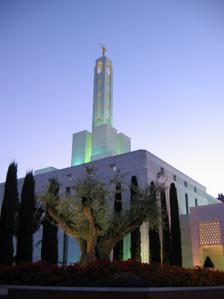
Building: Madrid Spain Temple
Country: Spain
Year built: 1999
Madrid Spain Temple Number 56 Dedication 19 March 1999, by Gordon B. Hinckley Site 3.5 acres (1.4 ha) Floor area 45,800 sq ft (4,250 m 2 ) Official website • News & images Church chronology ← Colonia Juárez Chihuahua Mexico Temple Madrid Spain Temple → Bogotá Colombia Temple Additional information Announced 4 April 1993, by Ezra Taft Benson Groundbreaking 11 June 1996, by Gordon B. Hinckley Open house 20 February – 13 March 1999 Designed by Arquitechior Langdon, SA. Location Madrid , Spain Geographic coordinates 40°24′0.323999″N 3°37′53.68800″W / 40.40008999972°N 3.6315800000°W / 40.40008999972; -3.6315800000 Exterior finish Italian Camaro Marble Temple design Classic modern, single-spire design Baptistries 1 Ordinance rooms 4 (stationary) Sealing rooms 4 Clothing rental Yes ( edit ) The Madrid Spain Temple is the 56th operating temple of the Church of Jesus Christ of Latter-day Saints (LDS Church). This temple is the centerpiece of a complex built on more than 3 acres (1.2 ha) of land which includes a missionary training center , an institute , temple patron housing, a distribution center, a Family History Center , and underground parking. History The Madrid Spain Temple, built in the Pavones neighborhood of Moratalaz , a district of Madrid , was announced in 1993. The temple in Madrid is a highly visible symbol of the church's presence in Spain . During the open house, over 100,000 community members and government officials toured the temple, including King Juan Carlos and Queen Sofía . LDS Church president Gordon B. Hinckley went to Spain to dedicate the Madrid Spain Temple and had his third visit with the King and Queen. During the visit, Hinckley presented them with a special gift created by well-known Spanish artists: a Lladró figurine of the Christus, modeled after the original by Bertel Thorvaldsen . Jose Lladro, president of the Lladro Company, had personally delivered the first five issues of the figurine to Hinckley at the temple site. One of the five figurines is now on permanent display in the temple foyer. Hinckley dedicated the temple on 19 March 1999. The Madrid Spain Temple has a total of 45,800 square feet (4,250 m 2 ), four ordinance rooms, and four sealing rooms. In 2020, the Madrid Spain Temple was closed in response to the coronavirus pandemic . See also LDS Church portal F. Burton Howard, former temple president Comparison of temples of The Church of Jesus Christ of Latter-day Saints List of temples of The Church of Jesus Christ of Latter-day Saints List of temples of The Church of Jesus Christ of Latter-day Saints by geographic region Temple architecture (Latter-day Saints) The Church of Jesus Christ of Latter-day Saints in Spain References